Greater grison

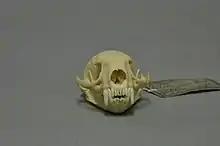
Skull of a greater grison

The greater grison is a slender animal with short legs, a long neck, and a short, bushy tail. They are similar in appearance to the closely related lesser grison, from which they can be most readily distinguished by their greater size, with a head-body length ranging from . Adults weigh between in the wild, but may become larger when reared in captivity.